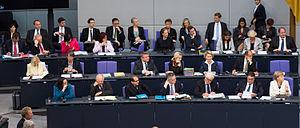
Le cabinet Merkel III est le gouvernement fédéral de la République fédérale d'Allemagne du 17 décembre 2013 au 14 mars 2018, durant la dix-huitième législature du Bundestag.